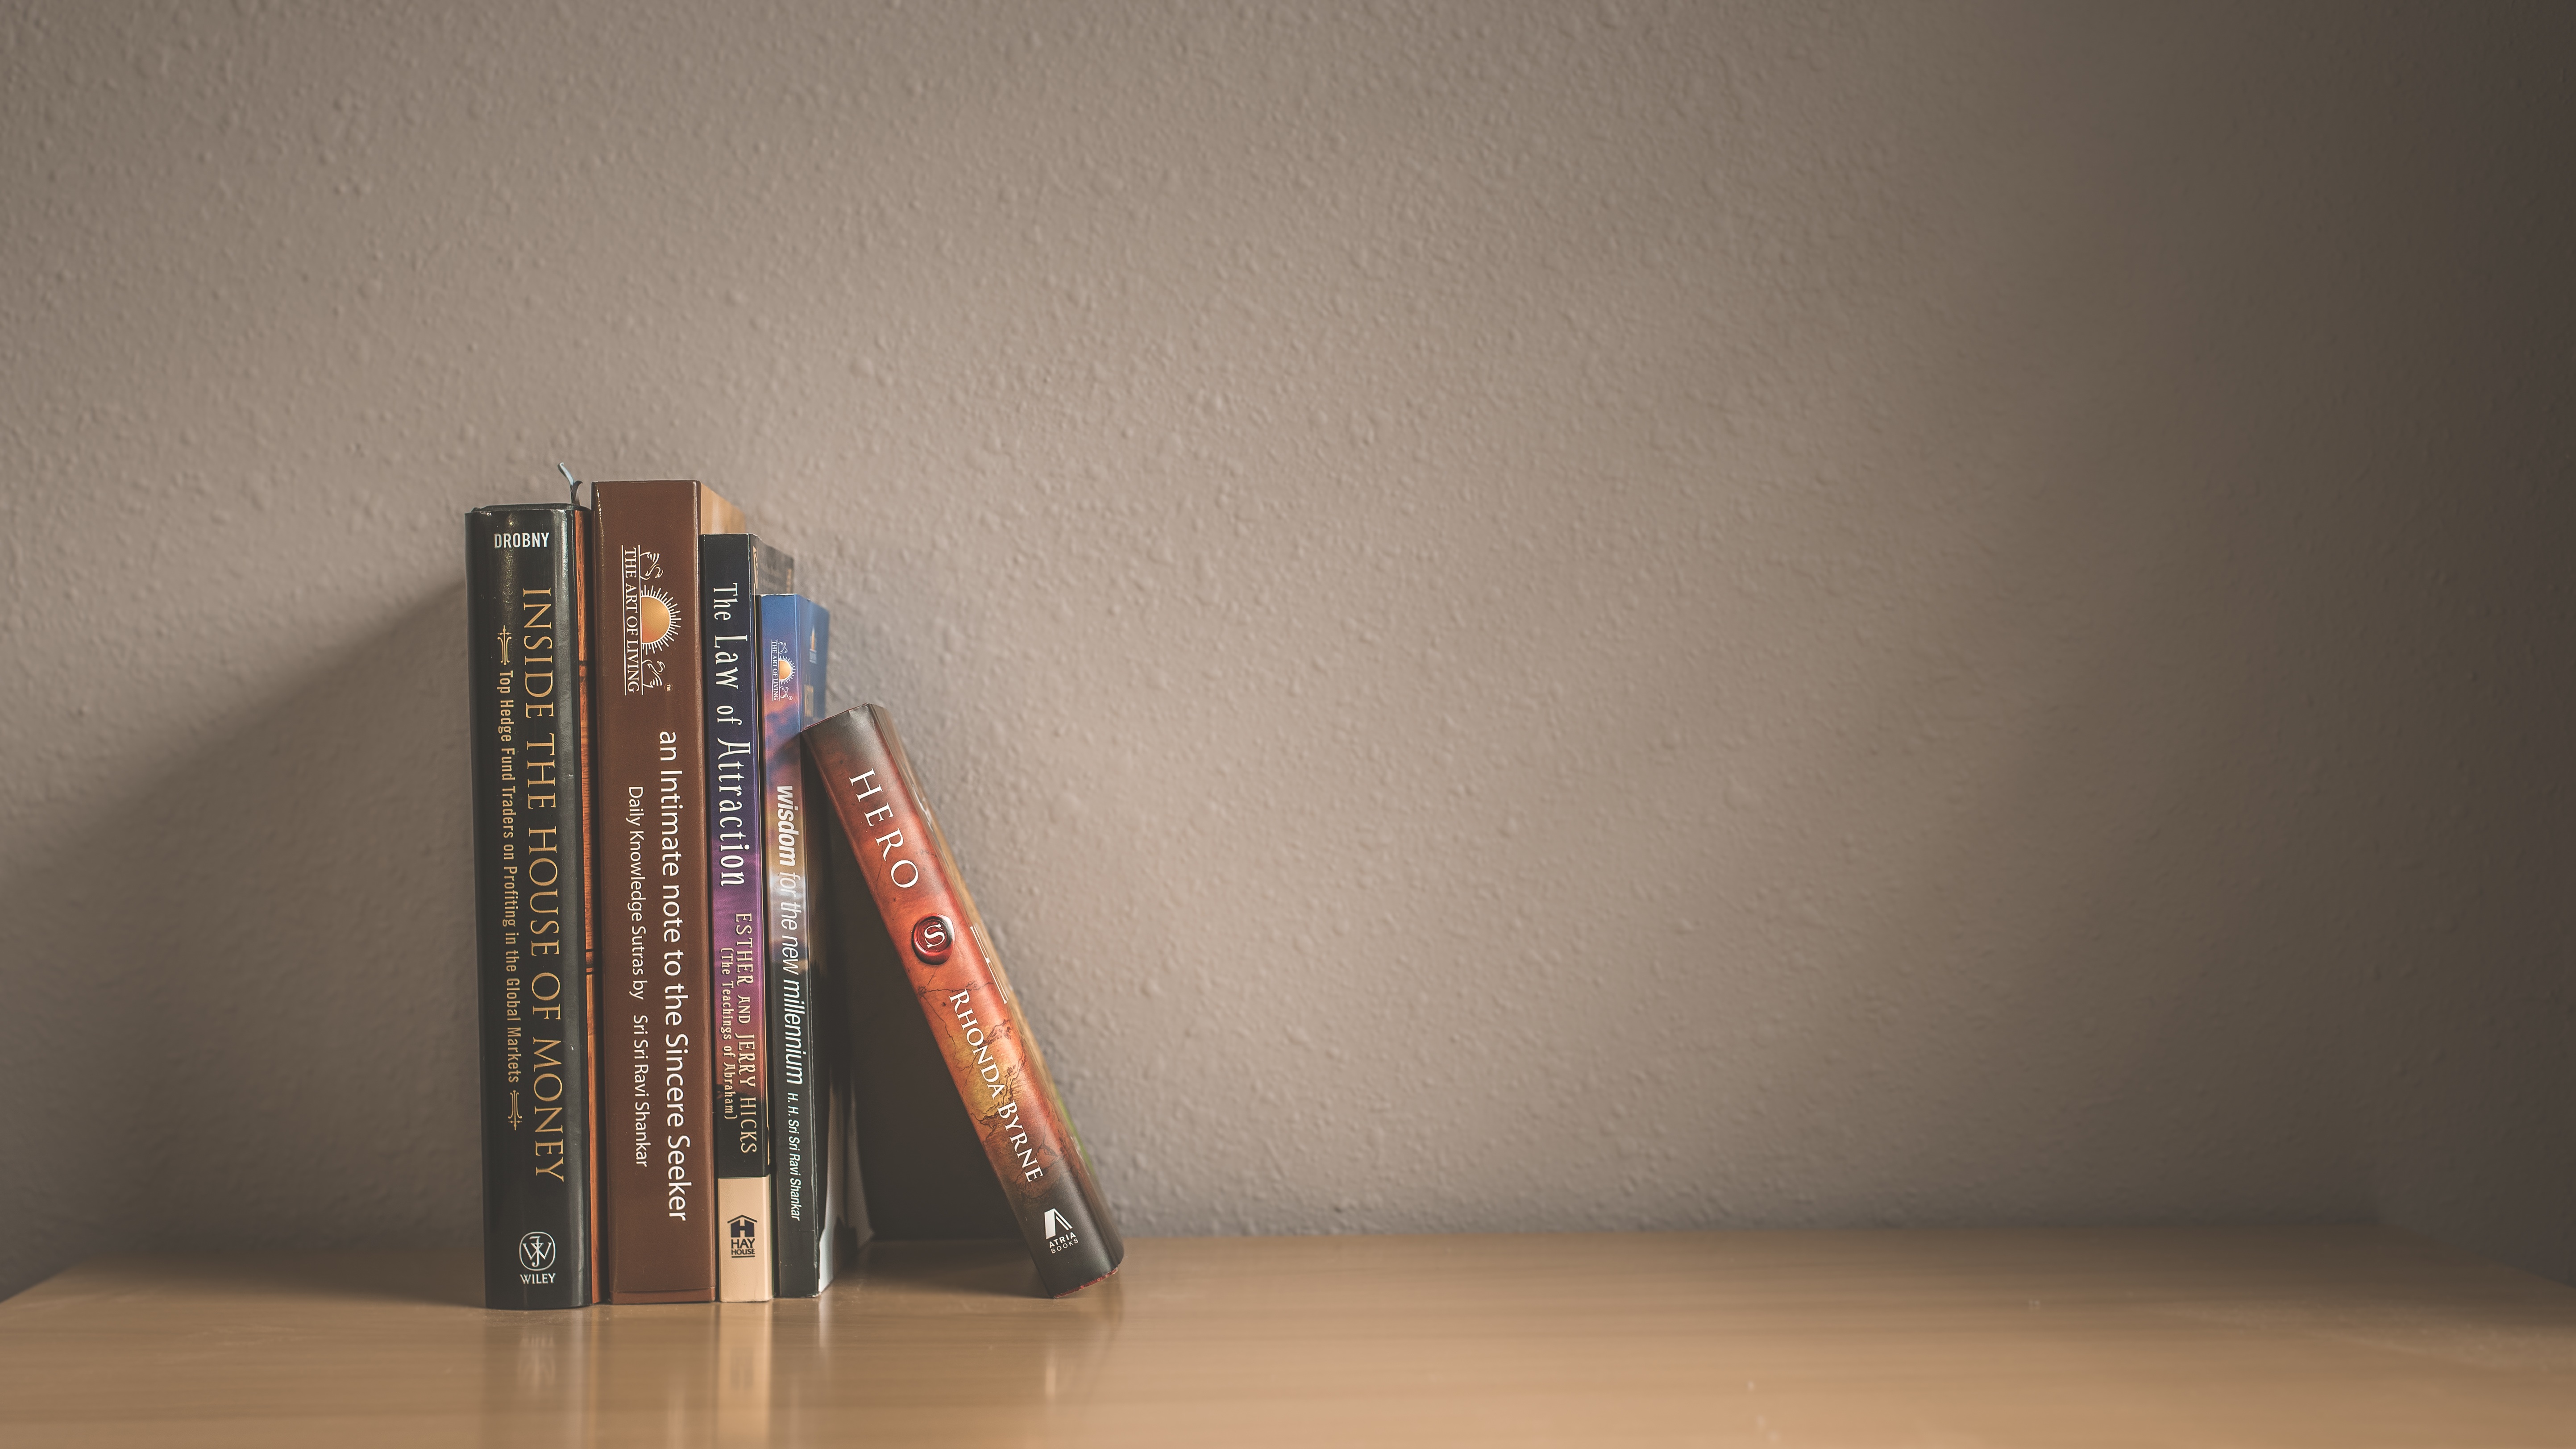
wood, color, shelf, product, art, shape